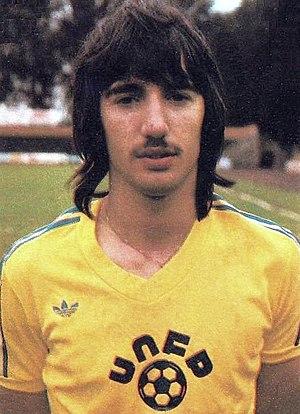
Bernard Genghini, né le 18 janvier 1958 à Soultz-Haut-Rhin, est un joueur de football international français devenu responsable du recrutement du FC Sochaux-Montbéliard.